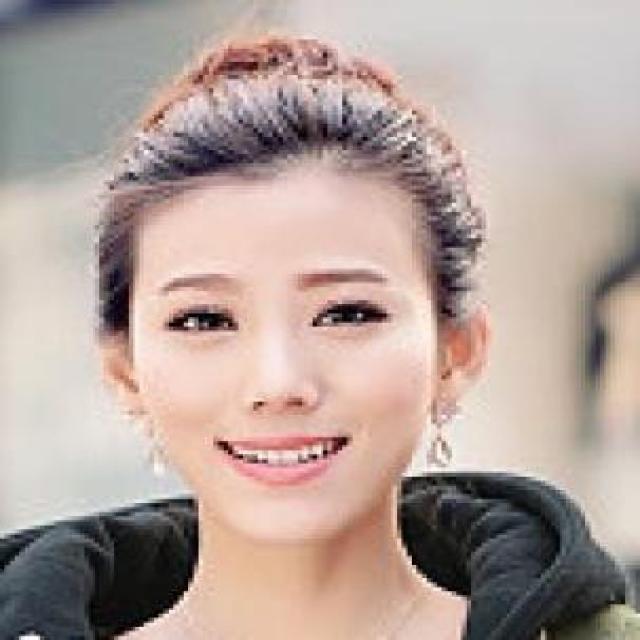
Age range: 21-44